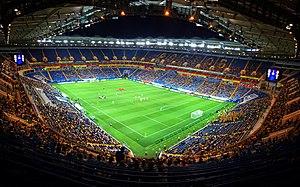
Le Rostov Arena est un stade russe de football situé à Rostov-sur-le-Don. D'une capacité de 43 472 places, il est l'un des stades ayant accueilli la Coupe du monde de football de 2018.